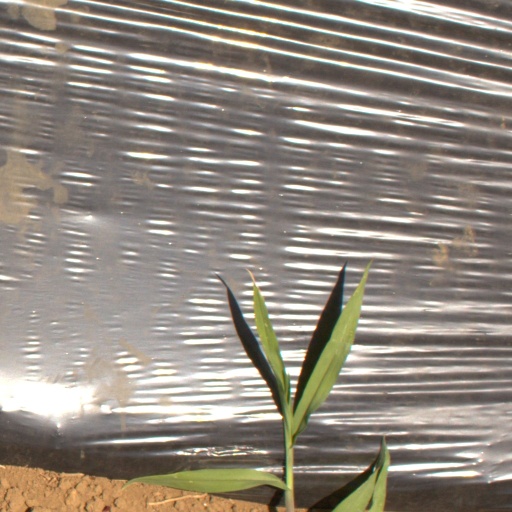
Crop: Jerusalem artichoke